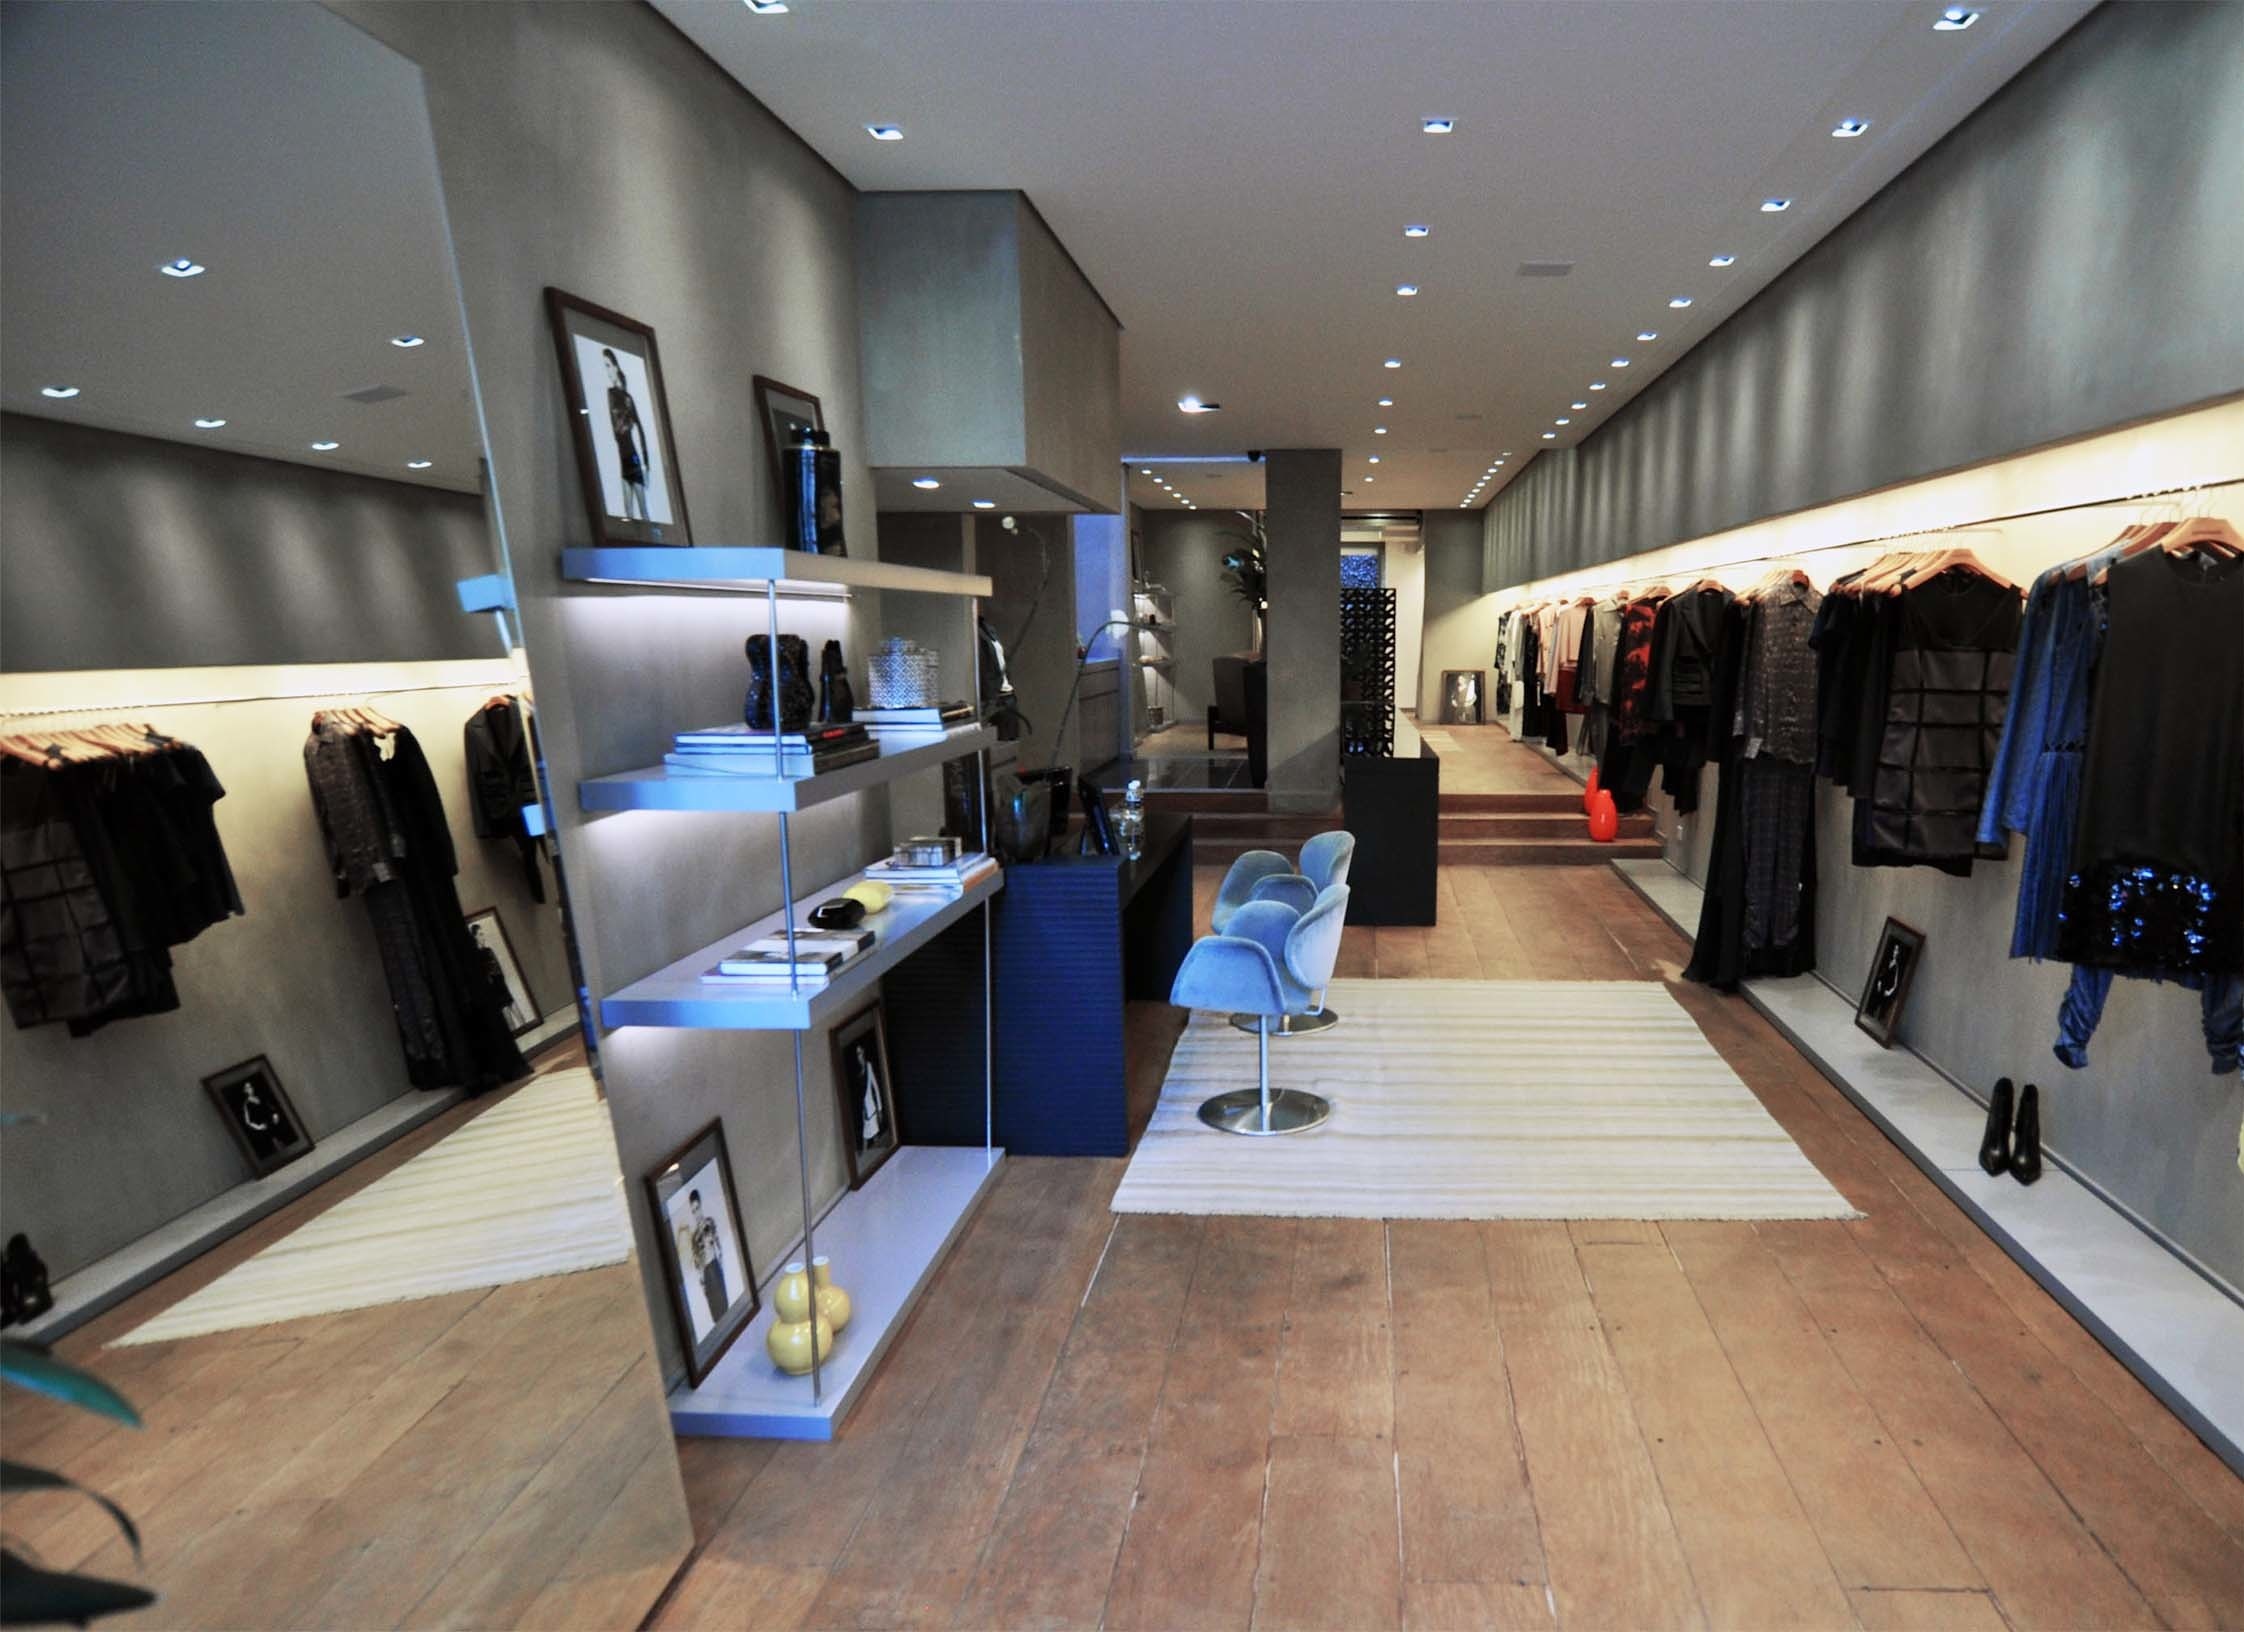
interior, fashion, business, clothing, room, interior design, boutique, inside, design, lobby, clothes, dresses, dress shop, women's